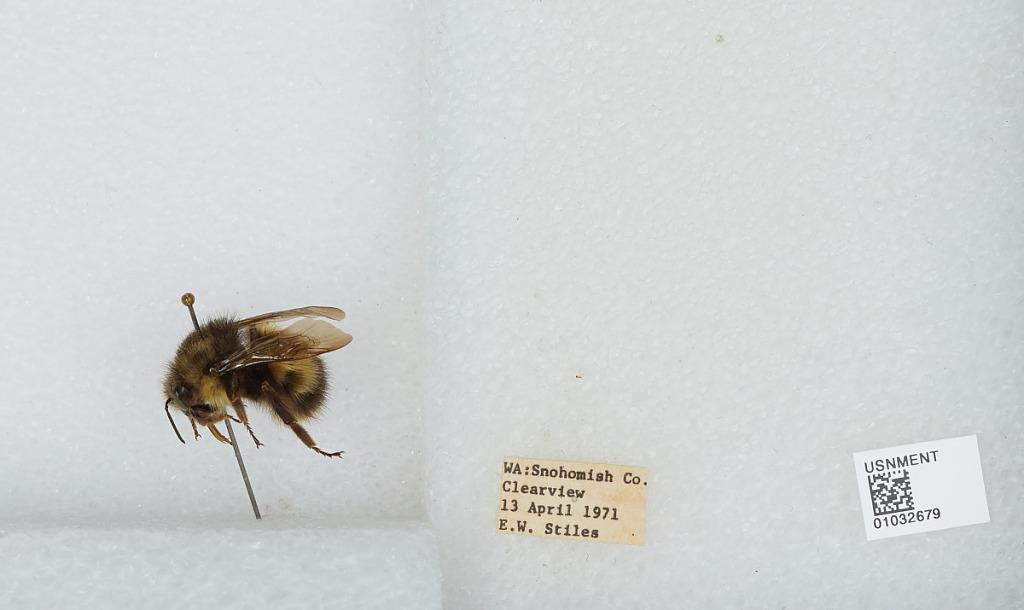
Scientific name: Bombus (Pyrobombus) sitkensis Nylander
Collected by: E. Stiles
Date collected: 1971-4-13
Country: United States
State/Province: Washington
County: Snohomish
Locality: Clearview
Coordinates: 47.8292, -122.145